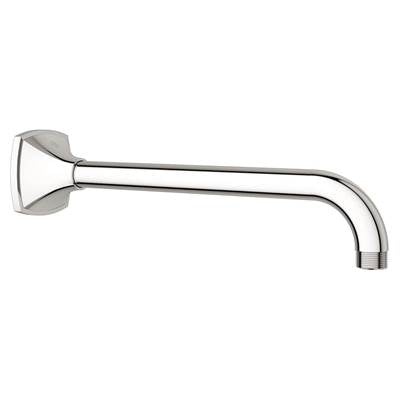
Grohe 27988000- Rainshower Grandera Shower Arm 11 1/4'', Chrome
Brand: Grohe
Finish: GROHE CHROME UPC Code: 4005176933035 Collection: GRANDERA Height: 2.8 Length: 13 Width: 3.8 SKU: 27988000 Manufacturer's Page: View
Category: Hardware > Plumbing > Plumbing Fixture Hardware & Parts > Shower Parts > Shower Arms & Connectors > Shower Arms